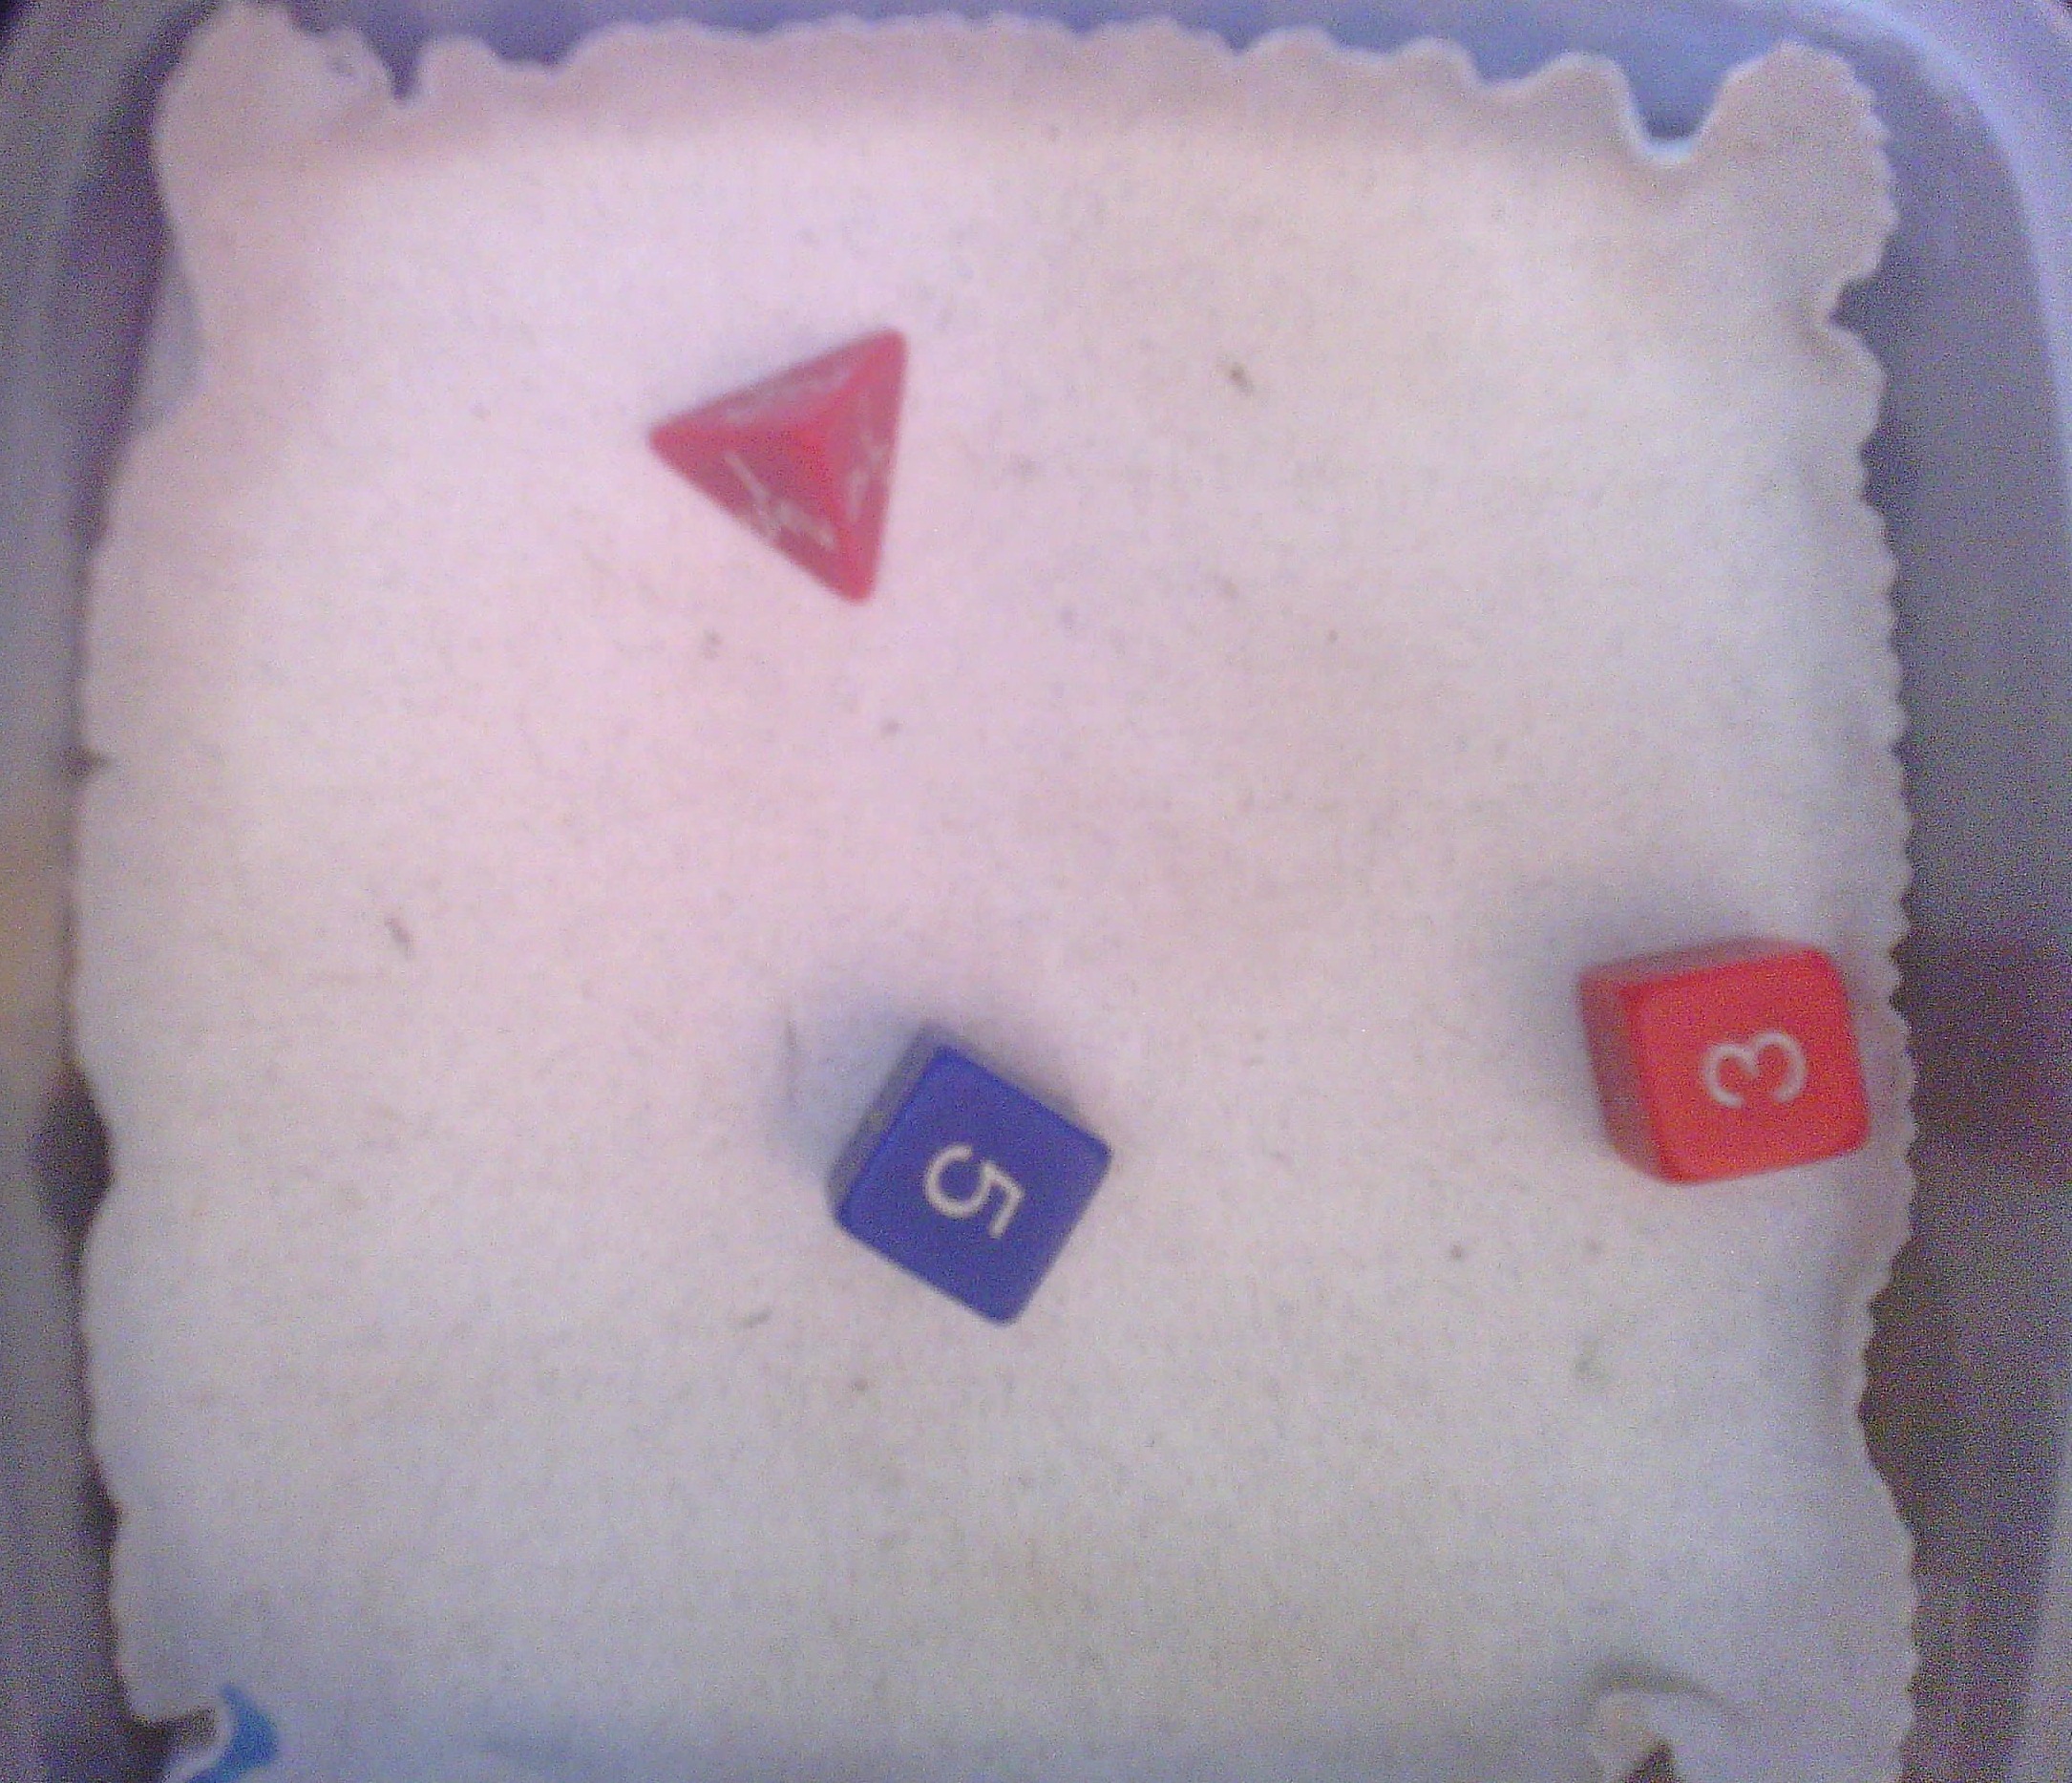
Dice in frame:
type: d4
value: 1
type: d6
value: 1
type: d6
value: 1
Label source: human
Face values trusted: no